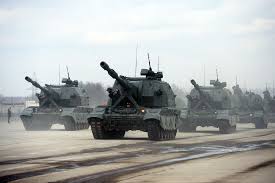
Label: 2S19_MSTA